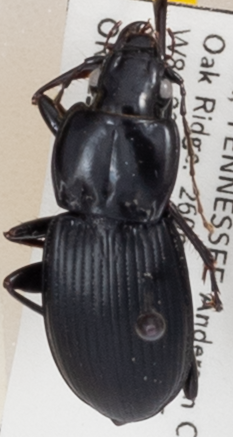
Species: Cyclotrachelus sigillatus
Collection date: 2022-09-28
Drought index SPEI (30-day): -0.432
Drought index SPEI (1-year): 0.1
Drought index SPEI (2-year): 0.44